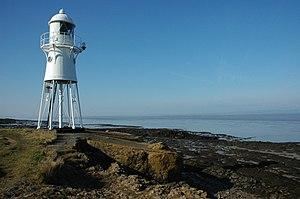
Le phare de Black Nore est un phare situé sur Blacknore Point à Portishead dans le comté de Somerset en Angleterre. Il a été désactivé en 2010.